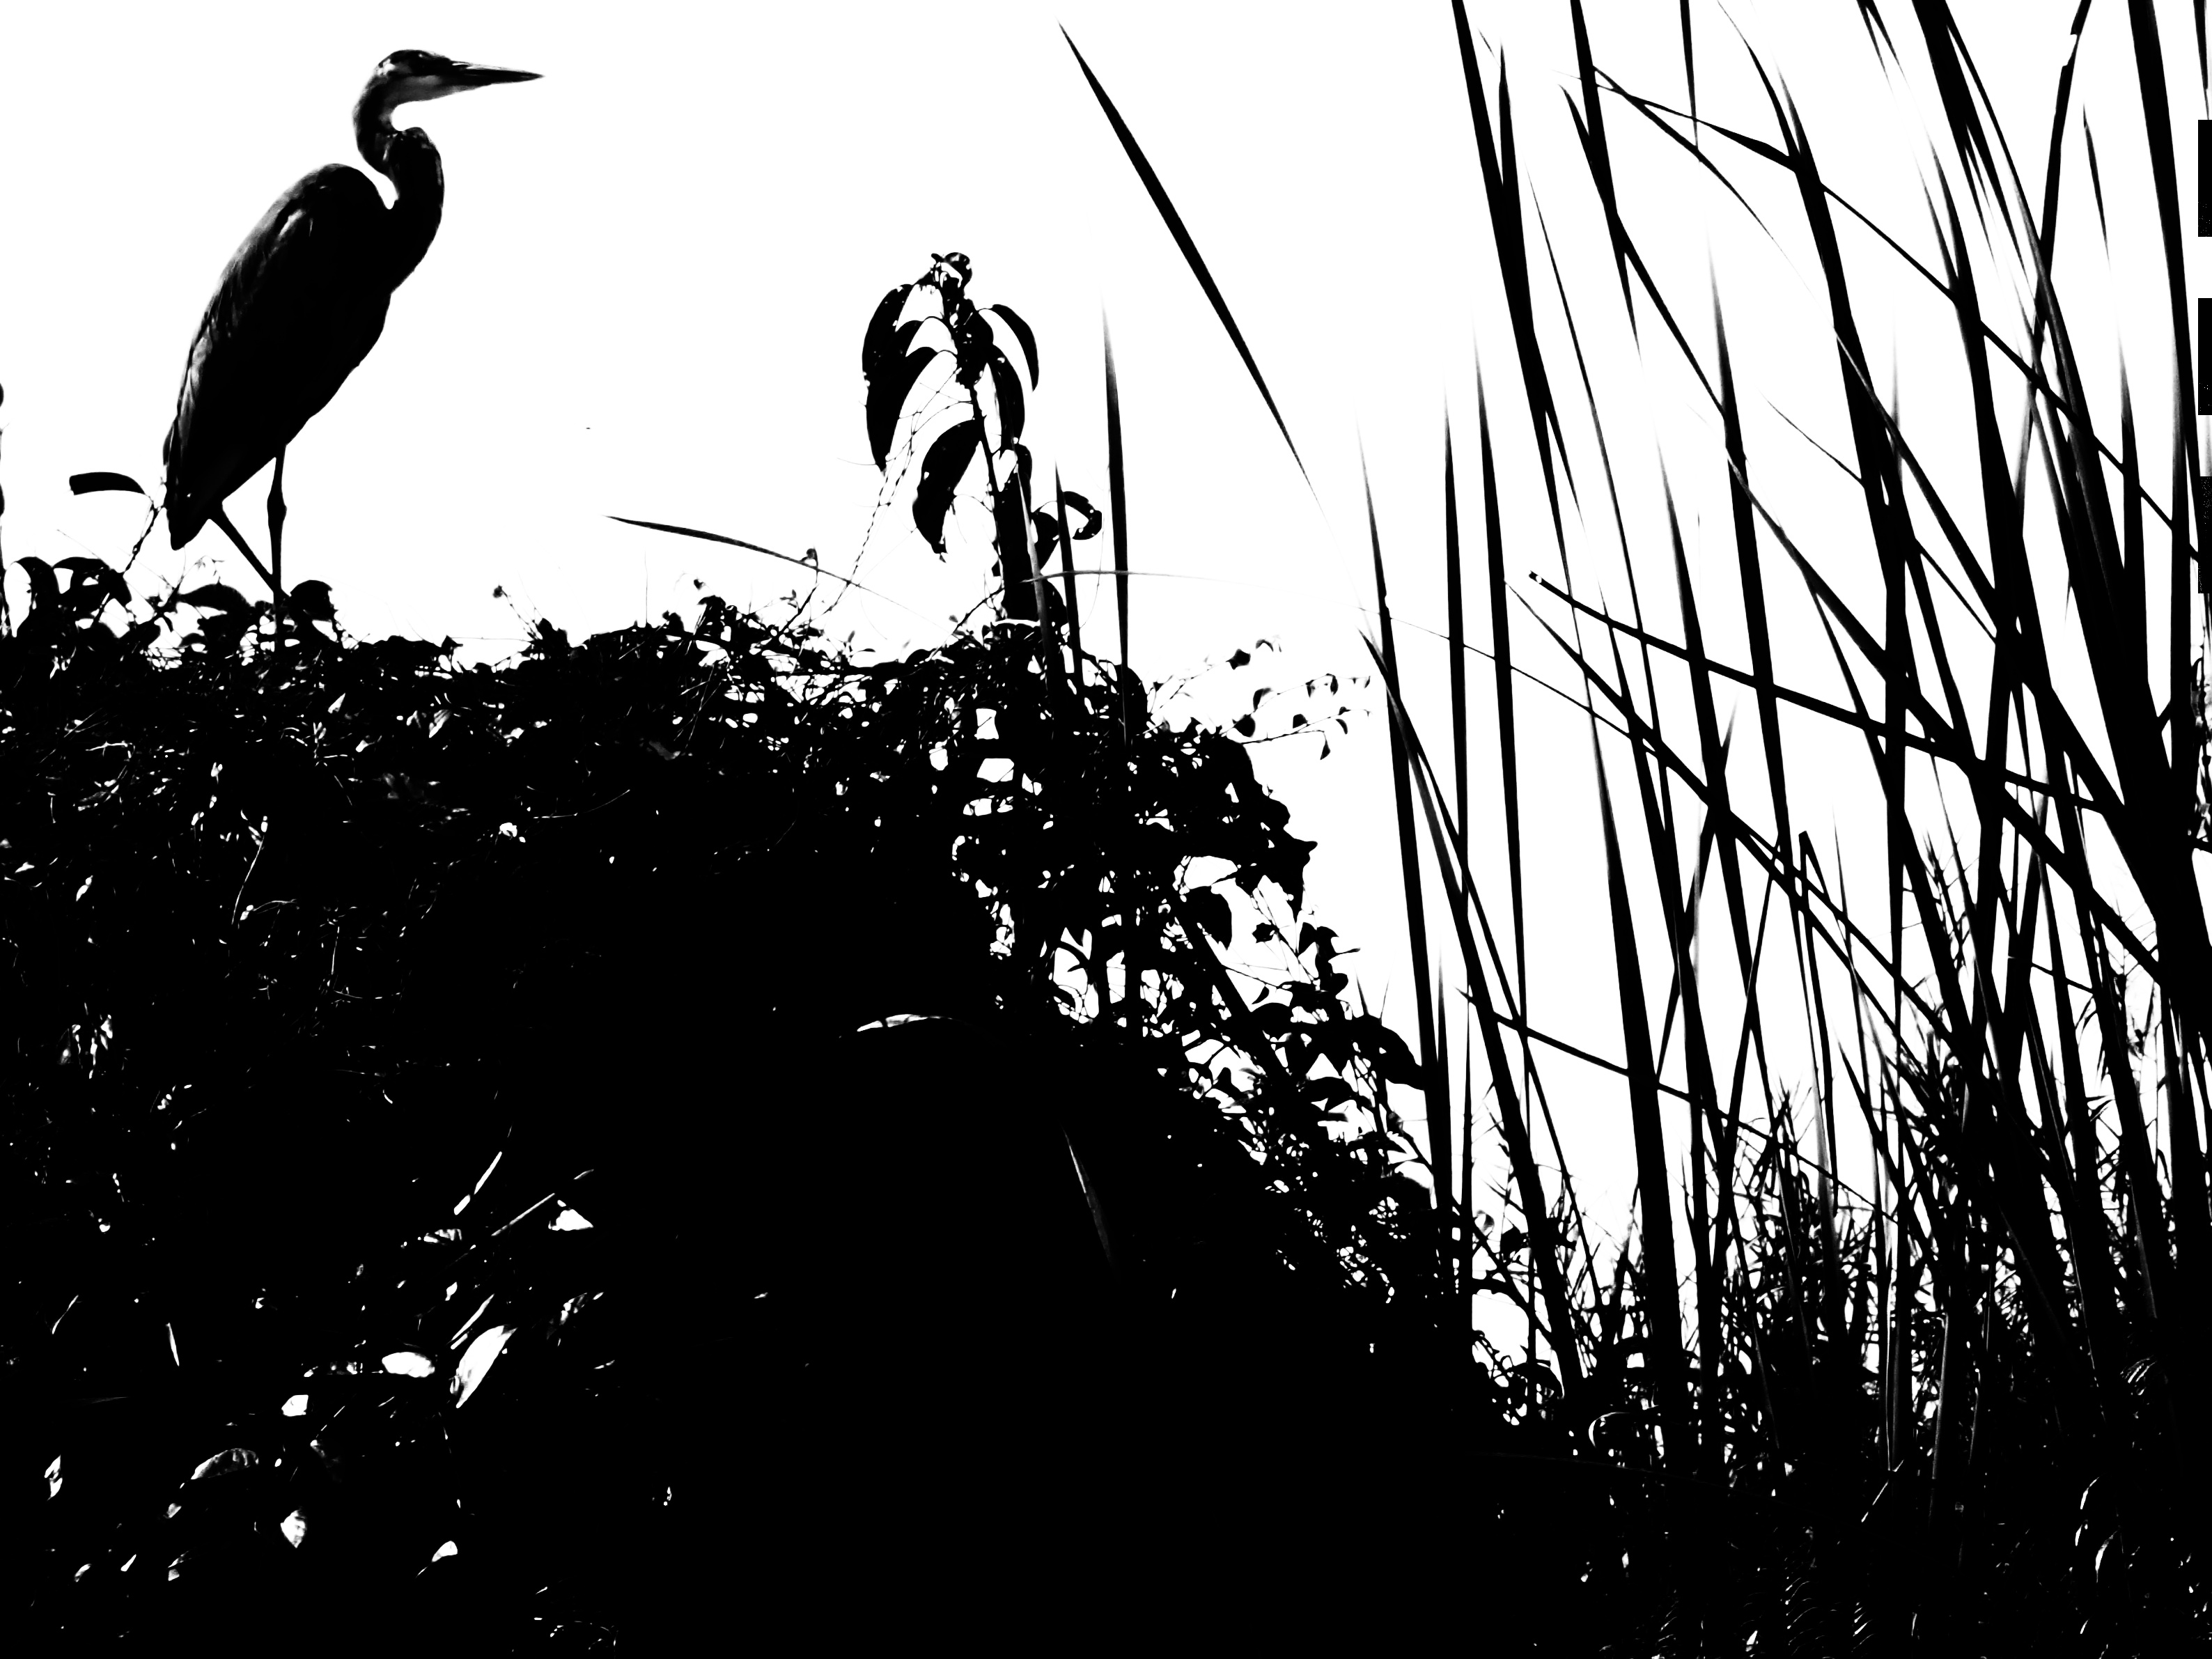
branch, silhouette, black and white, line, monochrome, monochrome photography